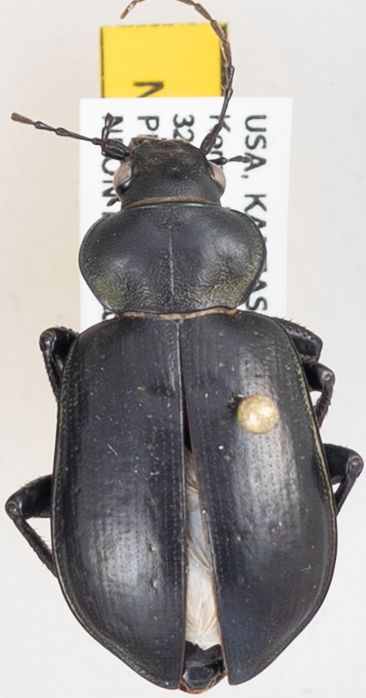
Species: Calosoma affine
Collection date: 2018-08-16
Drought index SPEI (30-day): -0.608
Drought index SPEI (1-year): -2.09
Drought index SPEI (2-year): -1.45